Operation Catechism

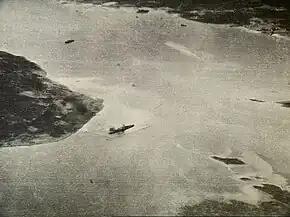
Black and white aerial photograph showing a body of water with a large warship near the shore

"Tirpitz"s defences were improved after Operation Obviate. Additional anti-aircraft guns were emplaced in the Tromsø area and torpedo nets were laid around the battleship. These augmented the protection offered by the anti-aircraft ships "Nymphe" and "Thetis" and several anti-aircraft batteries on the shore. Dredging operations to reduce the water level below the battleship's hull began on 1 November. By 12 November these were half complete. The smoke generators that had previously protected "Tirpitz" at Kaafjord were still being installed at the time of Operation Catechism and were not yet operational. In their place, seven fishing boats fitted with smoke generators were positioned near the battleship; these were not capable of generating a smokescreen that could completely cover "Tirpitz".